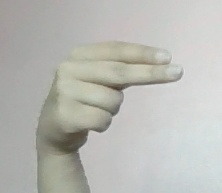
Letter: ain